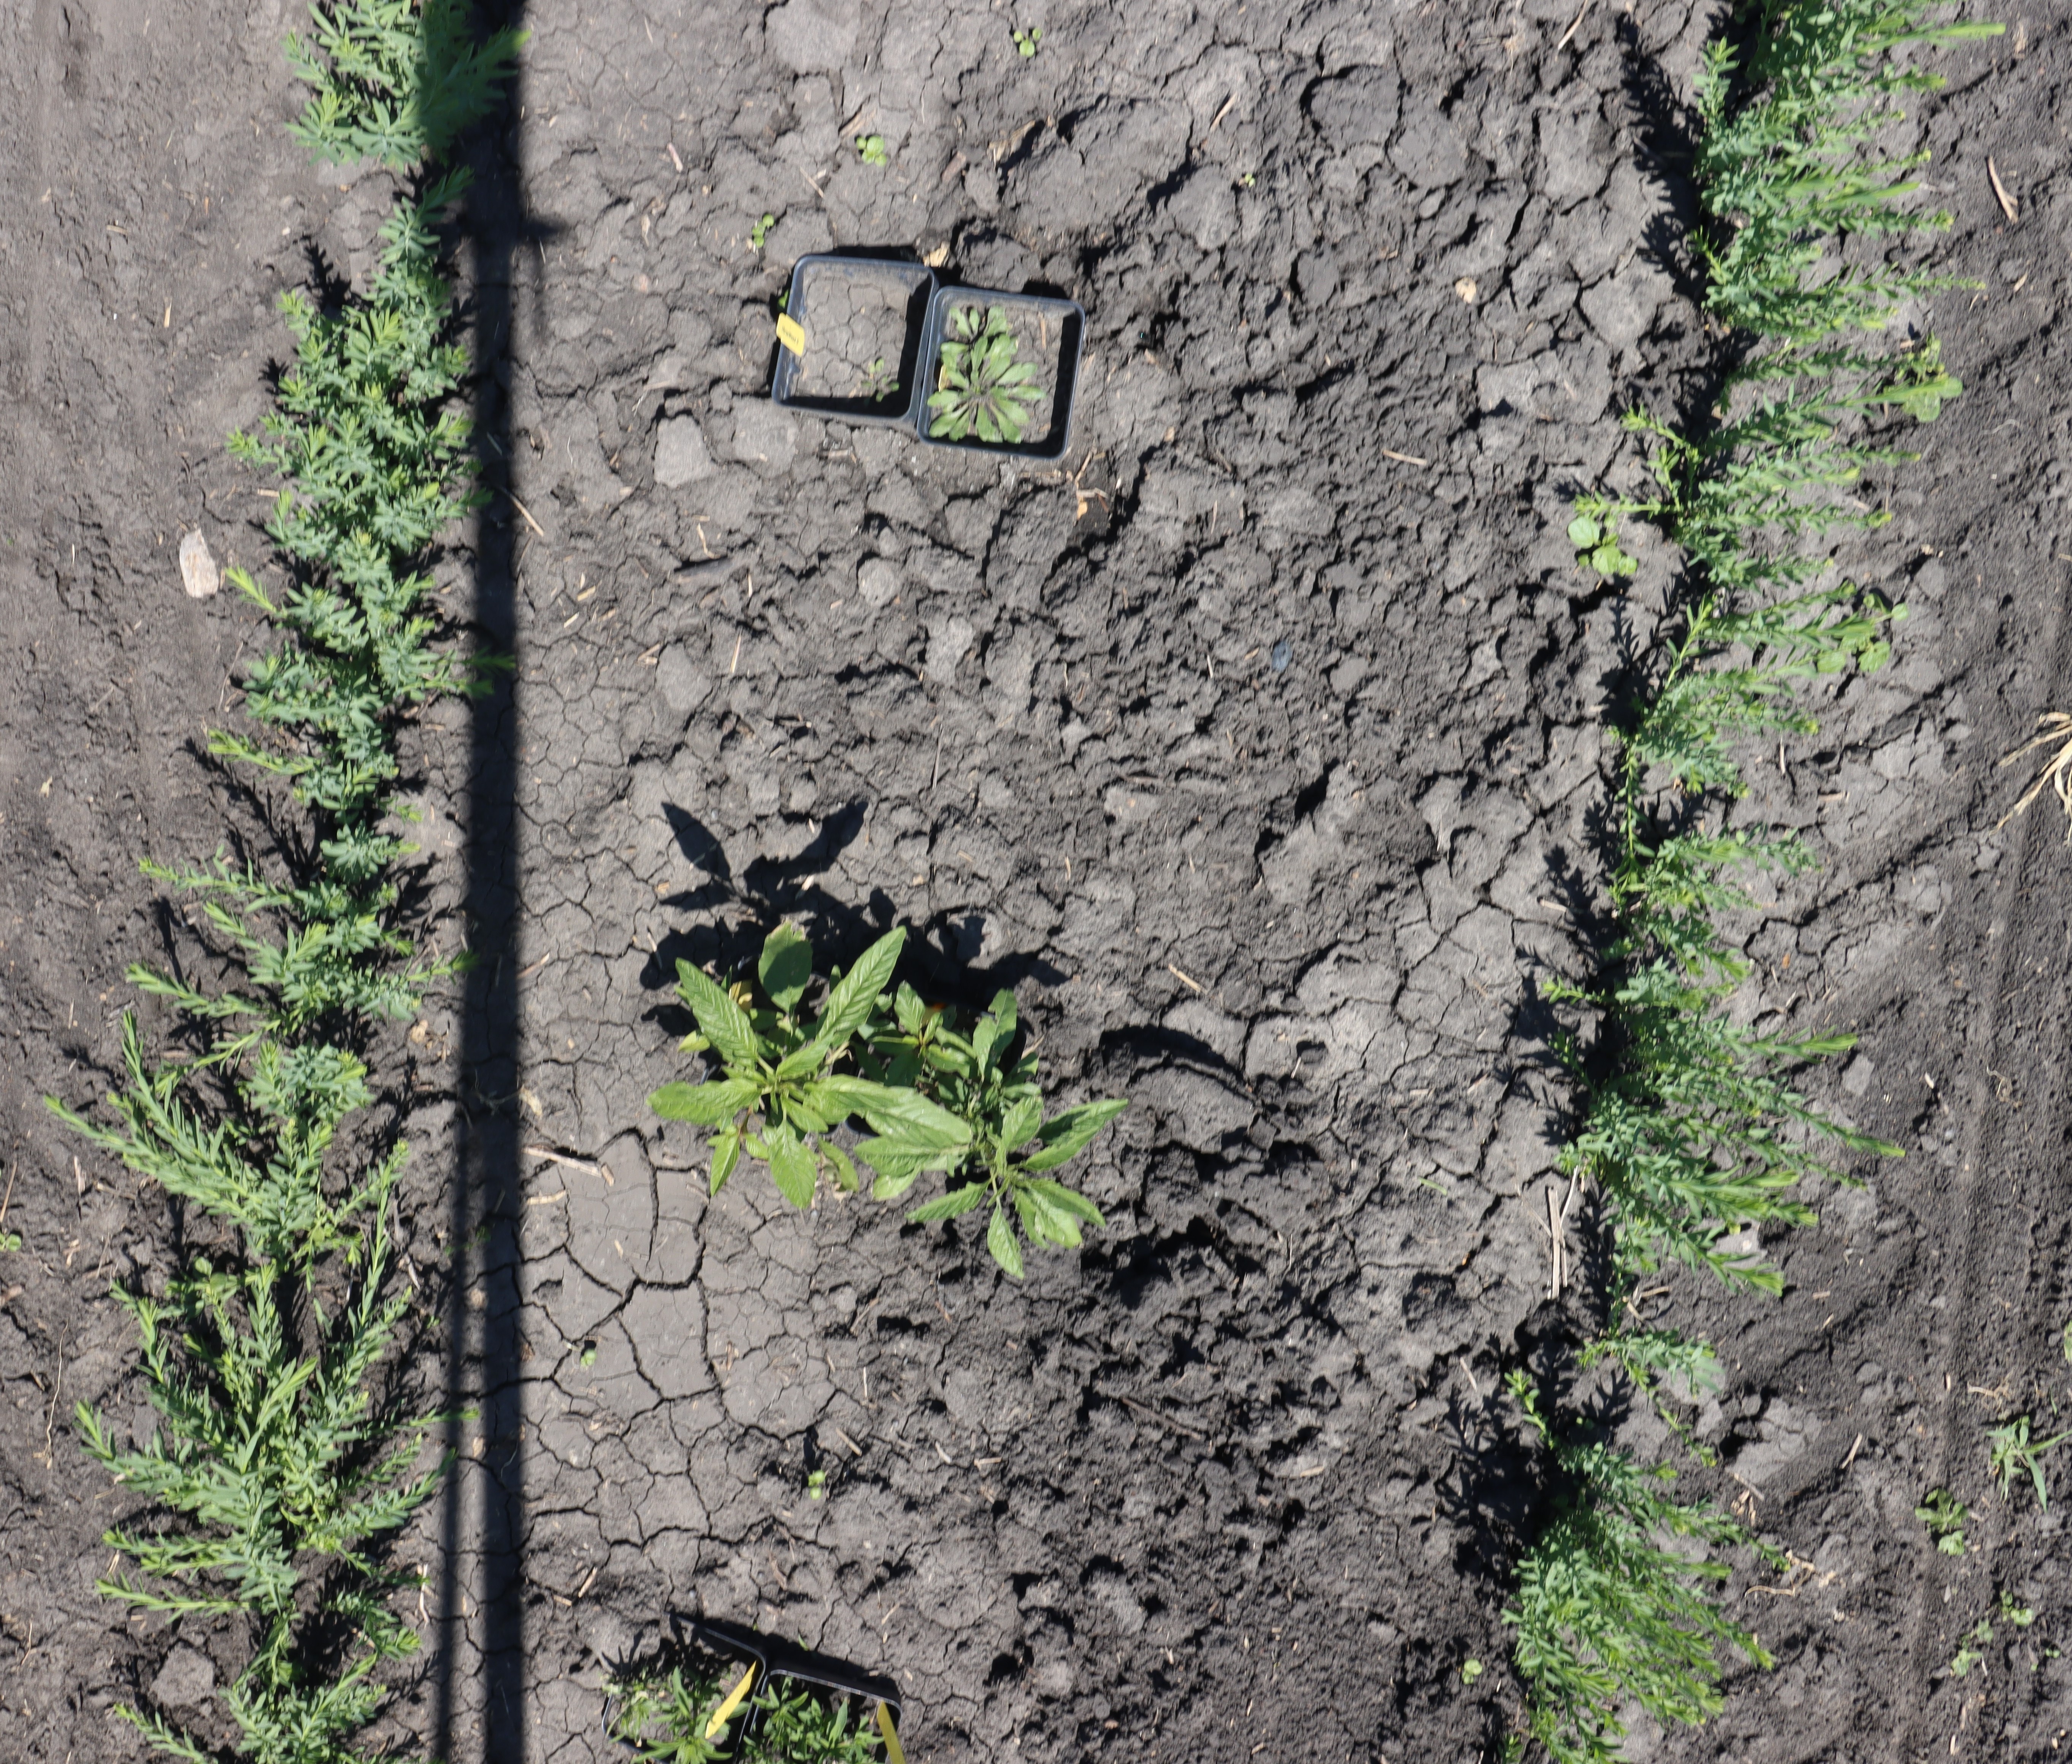
Crop: Flax
Objects: Flax, Flax, Flax, Flax, Flax, Flax, Flax, Flax, Flax, Flax, Flax, Flax, Flax, Horseweed, Waterhemp, Waterhemp, Kochia, Kochia